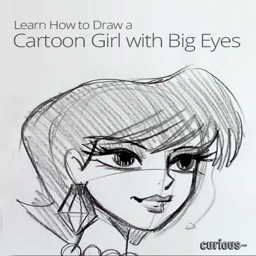
how to draw a cartoon girl with person